Ancient Greek philosophy

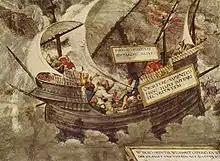
The philosopher Pyrrho of Elis, in an anecdote taken from Sextus Empiricus' "Outlines of Pyrrhonism"

During the Hellenistic and Roman periods, many different schools of thought developed in the Hellenistic world and then the Greco-Roman world. The spread of Christianity throughout the Roman world, followed by the spread of Islam, ushered in the end of Hellenistic philosophy and the beginnings of Medieval philosophy, which was dominated by the three Abrahamic traditions: Jewish philosophy, Christian philosophy, and early Islamic philosophy.